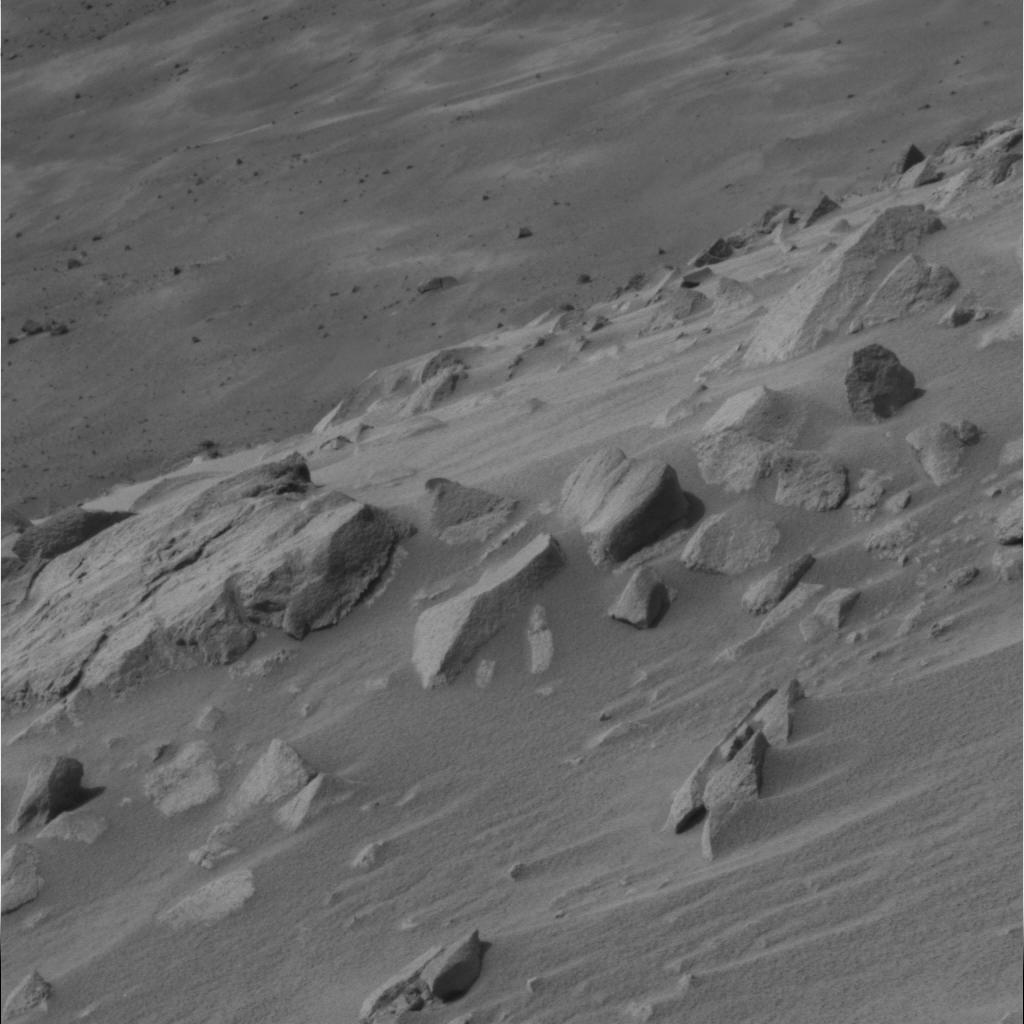
Surface features visible: Rock Outcrops, Clasts, Dunes/Ripples, Soil, Nearby Surface